Nontronnais

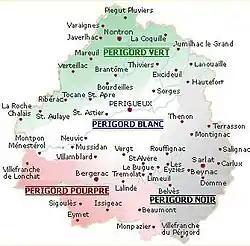
The four touristic regions of the Périgord

Topographically the Nontronnais covers the northwestern fringe of the French Massif Central and this explains why it is sometimes referred to as "Périgord limousin". Its relief is taken up by undulating plateaus varying in elevation between 200 and 370 meters. These plateaus dip slightly to the southwest and have been incised by the rivers Auvézère, Bandiat, Isle, and Loue, the canyons being covered by abundant vegetation. The local climate is under the influence of the Atlantic Ocean with about a 1000 millimetres in yearly precipitation. This rather damp climate causes a very lush vegetation governed by chestnut, oak, spruce, Scots Pine, ferns, heath, gorse and reeds.